Falah Hassan

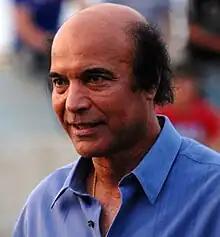
Falah Hassan in 2012

Falah Hassan Jassim (born 1 July 1951) is an Iraqi former international football player, and current president of Al-Zawraa Sport Club in Baghdad. He played as a forward.